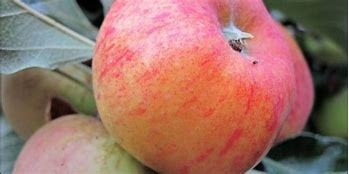
Label: apple